Italians

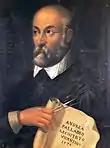
Andrea Palladio, one of the most influential individuals in the history of architecture

Italian cuisine is a Mediterranean cuisine consisting of the ingredients, recipes and cooking techniques developed across the Italian Peninsula since antiquity, and later spread around the world together with waves of Italian diaspora. Italian cuisine includes deeply rooted traditions common to the whole country, as well as all the regional gastronomies, different from each other, especially between the north, the centre and the south of Italy, which are in continuous exchange. Many dishes that were once regional have proliferated with variations throughout the country. Italian cuisine offers an abundance of taste, and has influenced several other cuisines around the world, chiefly that of the United States. Italian cuisine has developed through centuries of social and political changes, it has its roots in ancient Rome.